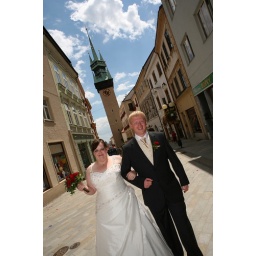
in front of the clock tower